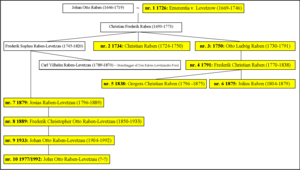
Otto Ludvig Raben
Familien Raben/Raben-Levezau
Otto Ludvig lensgreve Raben var en dansk godsejer og hofembedsmand. Han havde en lang række kendte brødre og søstre og var far til Frederik Christian Raben.